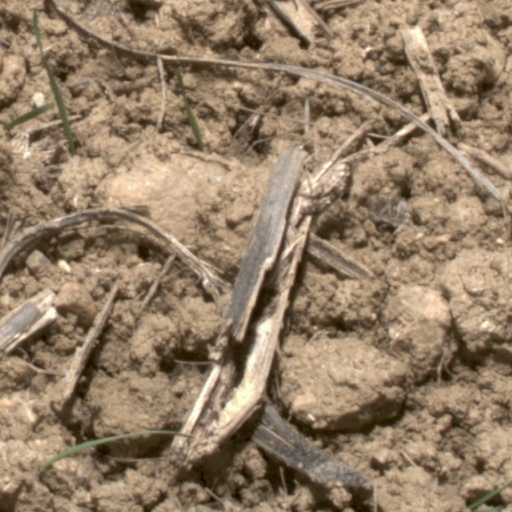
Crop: wheat